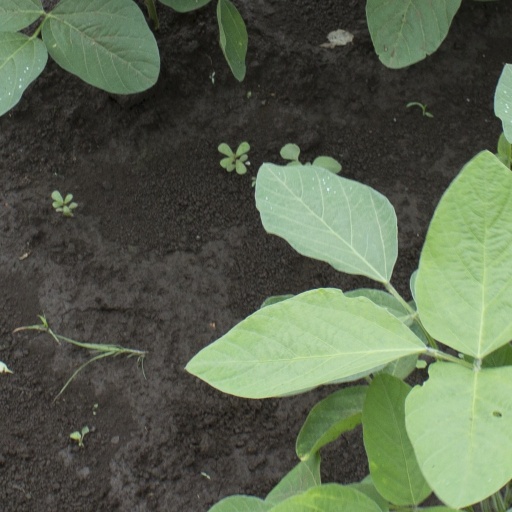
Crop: soybean